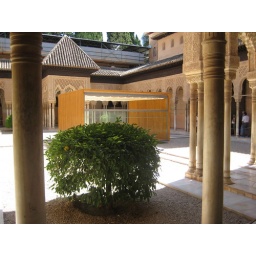
orange tree, used to grow from floor below so you could reach out for an orange or pear